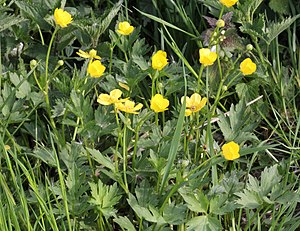
Lav ranunkel / Billeder
Lav ranunkel er en 15-35 cm høj urt, der vokser på enge, i fugtige skove og omkring bebyggelse. Den betragtes af nogle som et besværligt ukrudt. Navnet repens betyder på latin 'krybende' og hentyder til, at planten har krybende skud.